Battle of Huế

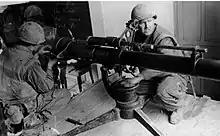
U.S. Marines deploy a 106 mm recoilless rifle from within Huế University to target a PAVN machine gun emplacement.

By 20:00, the 1/1 Marines had established defensive positions near the MACV Compound and a helicopter landing zone in a field just west of the Navy LCU Ramp in southern Huế. On that first day, the two Marine companies in Huế had sustained casualties of 10 killed and 56 wounded. During the night, the battalion called helicopter into the landing zone to take out the most badly wounded. The American command still had little realization of the situation in Huế.